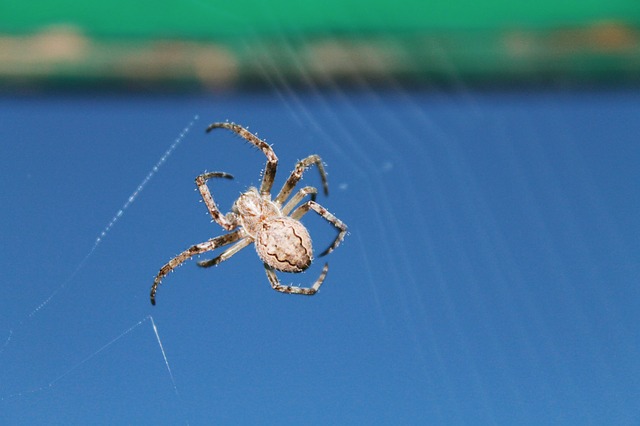
Label: ragno